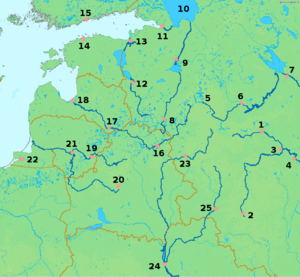
Les principaux cours d'eau de la Russie européenne sont les suivants :